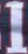
Number: 1